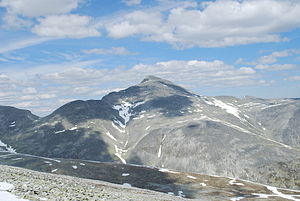
Høgronden
Høgronden
Høgronden er en fjeldtop i nationalparken Rondane med en højde på 2.114 meter over havet. Toppen kan bestiges fra to sider ad en rute, som er afmærket af Den Norske Turistforening, DNT. Ruten passerer hen over fjeldtoppen. Turen op og ned igen kan gøres på én dag fra én af de nærliggende hytter, eller man kan gå fra den ene hytte til den anden hen over toppen. Ruten er på de højeste dele ad blokmark, hvorfor det er nødvendigt at være sikker på benene for at fuldføre bestigningen. Der er en stor varde på toppen, hvorfra der er en fornem udsigt til andre toppe i Rondane i godt vejr.